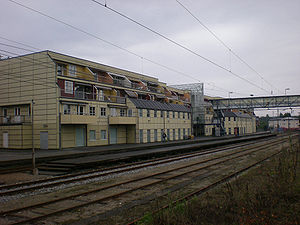
Mysen
Mysen station.